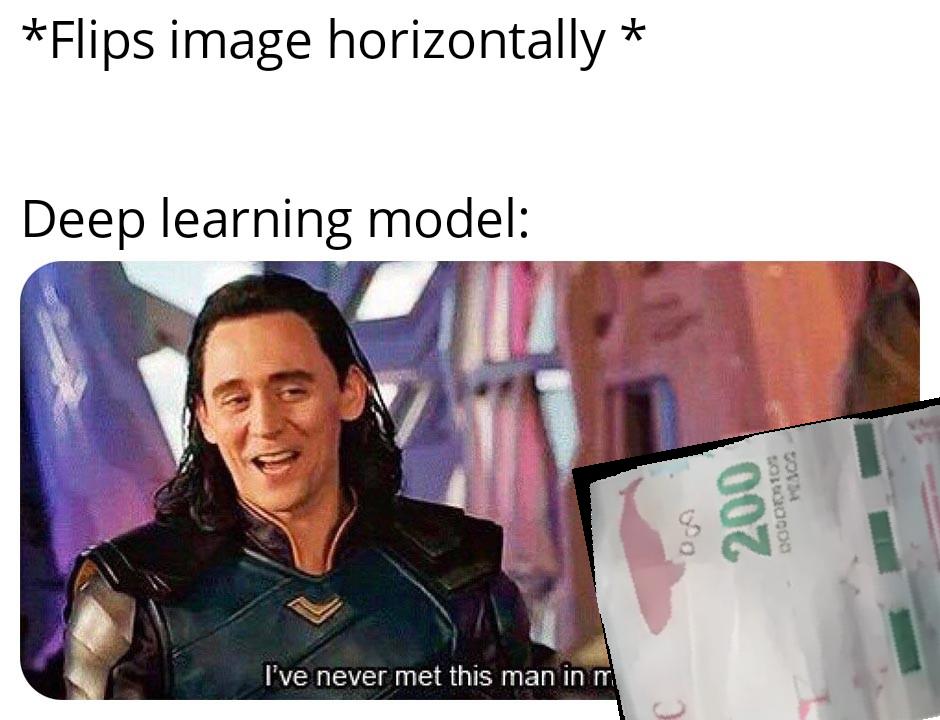
Denominación: 200